No.7 Cherry Lane

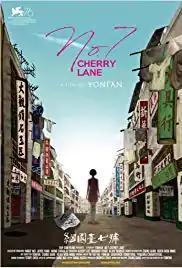
Film poster

No.7 Cherry Lane is a 2019 adult animated film written and directed by Yonfan. A Hong Kong-Chinese co-production, the film was selected to compete for the Golden Lion at the 76th Venice International Film Festival. It was also selected for the 2019 Toronto International Film Festival as a Special Presentation. At the Venice Film Festival, the film won the Best Screenplay Award.